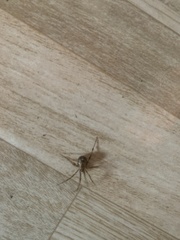
Species: Parasteatoda_tepidariorum